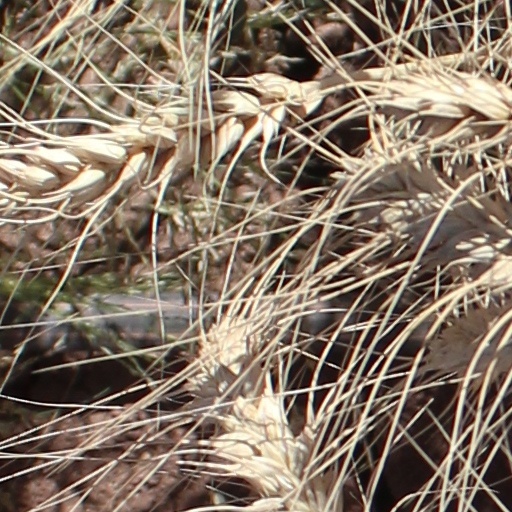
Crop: wheat